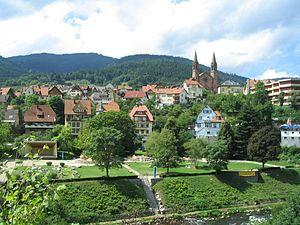
Forbach est une commune de Bade-Wurtemberg située dans l'arrondissement de Rastatt, dans l'aire urbaine Mittlerer Oberrhein, dans le district de Karlsruhe.